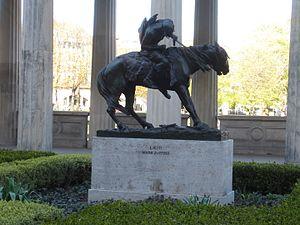
Cet article recense les statues équestres en Allemagne.